David McGurk

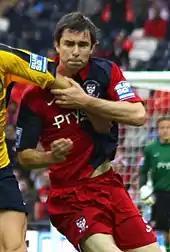
McGurk playing for York City in the 2010 Conference Premier play-off final

McGurk and Parslow were appointed as club captains for 2009–10, although Parslow would wear the armband throughout the season. He picked up a hamstring injury during a 2–1 away win over Gateshead on 25 August 2009. He captained York during their 2–0 home victory over Southern League Division One Midlands team Bedworth United in the FA Cup fourth qualifying round in October 2009, which was his 200th appearance for the club. He picked up a knee injury during a 2–1 away defeat to Forest Green Rovers on 6 March 2010, making his return as a 77th-minute substitute in a 1–0 away victory over Mansfield Town on 16 March after missing two matches. His first goal in over two years came with the equaliser at home to Altrincham on 5 April 2010, and York went on to win 2–1. He signed a new contract with the club in April 2010. McGurk played in both legs of York's play-off semi-final victory over Luton Town, which finished 2–0 on aggregate. He started in the 2010 Conference Premier play-off final at Wembley Stadium on 16 May 2010, which was lost 3–1 to Oxford. He finished the season with 46 appearances and one goal for York.